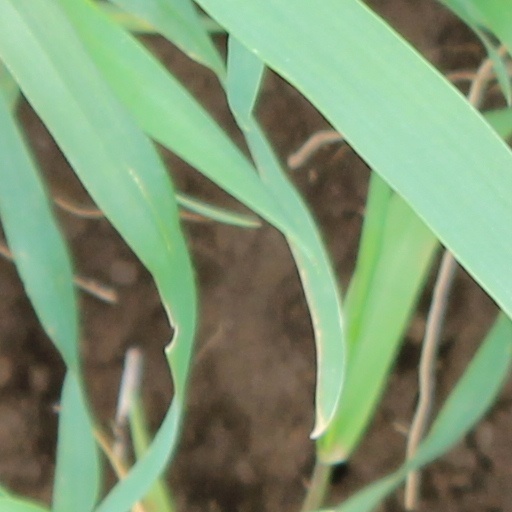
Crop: wheat